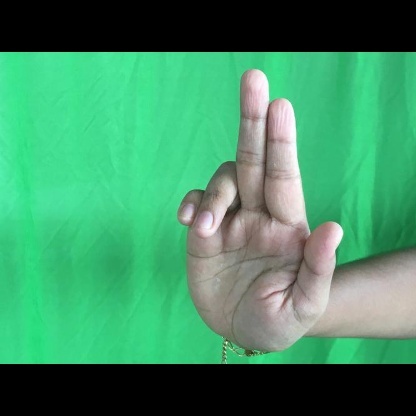
Mudra: Ardhapathaka